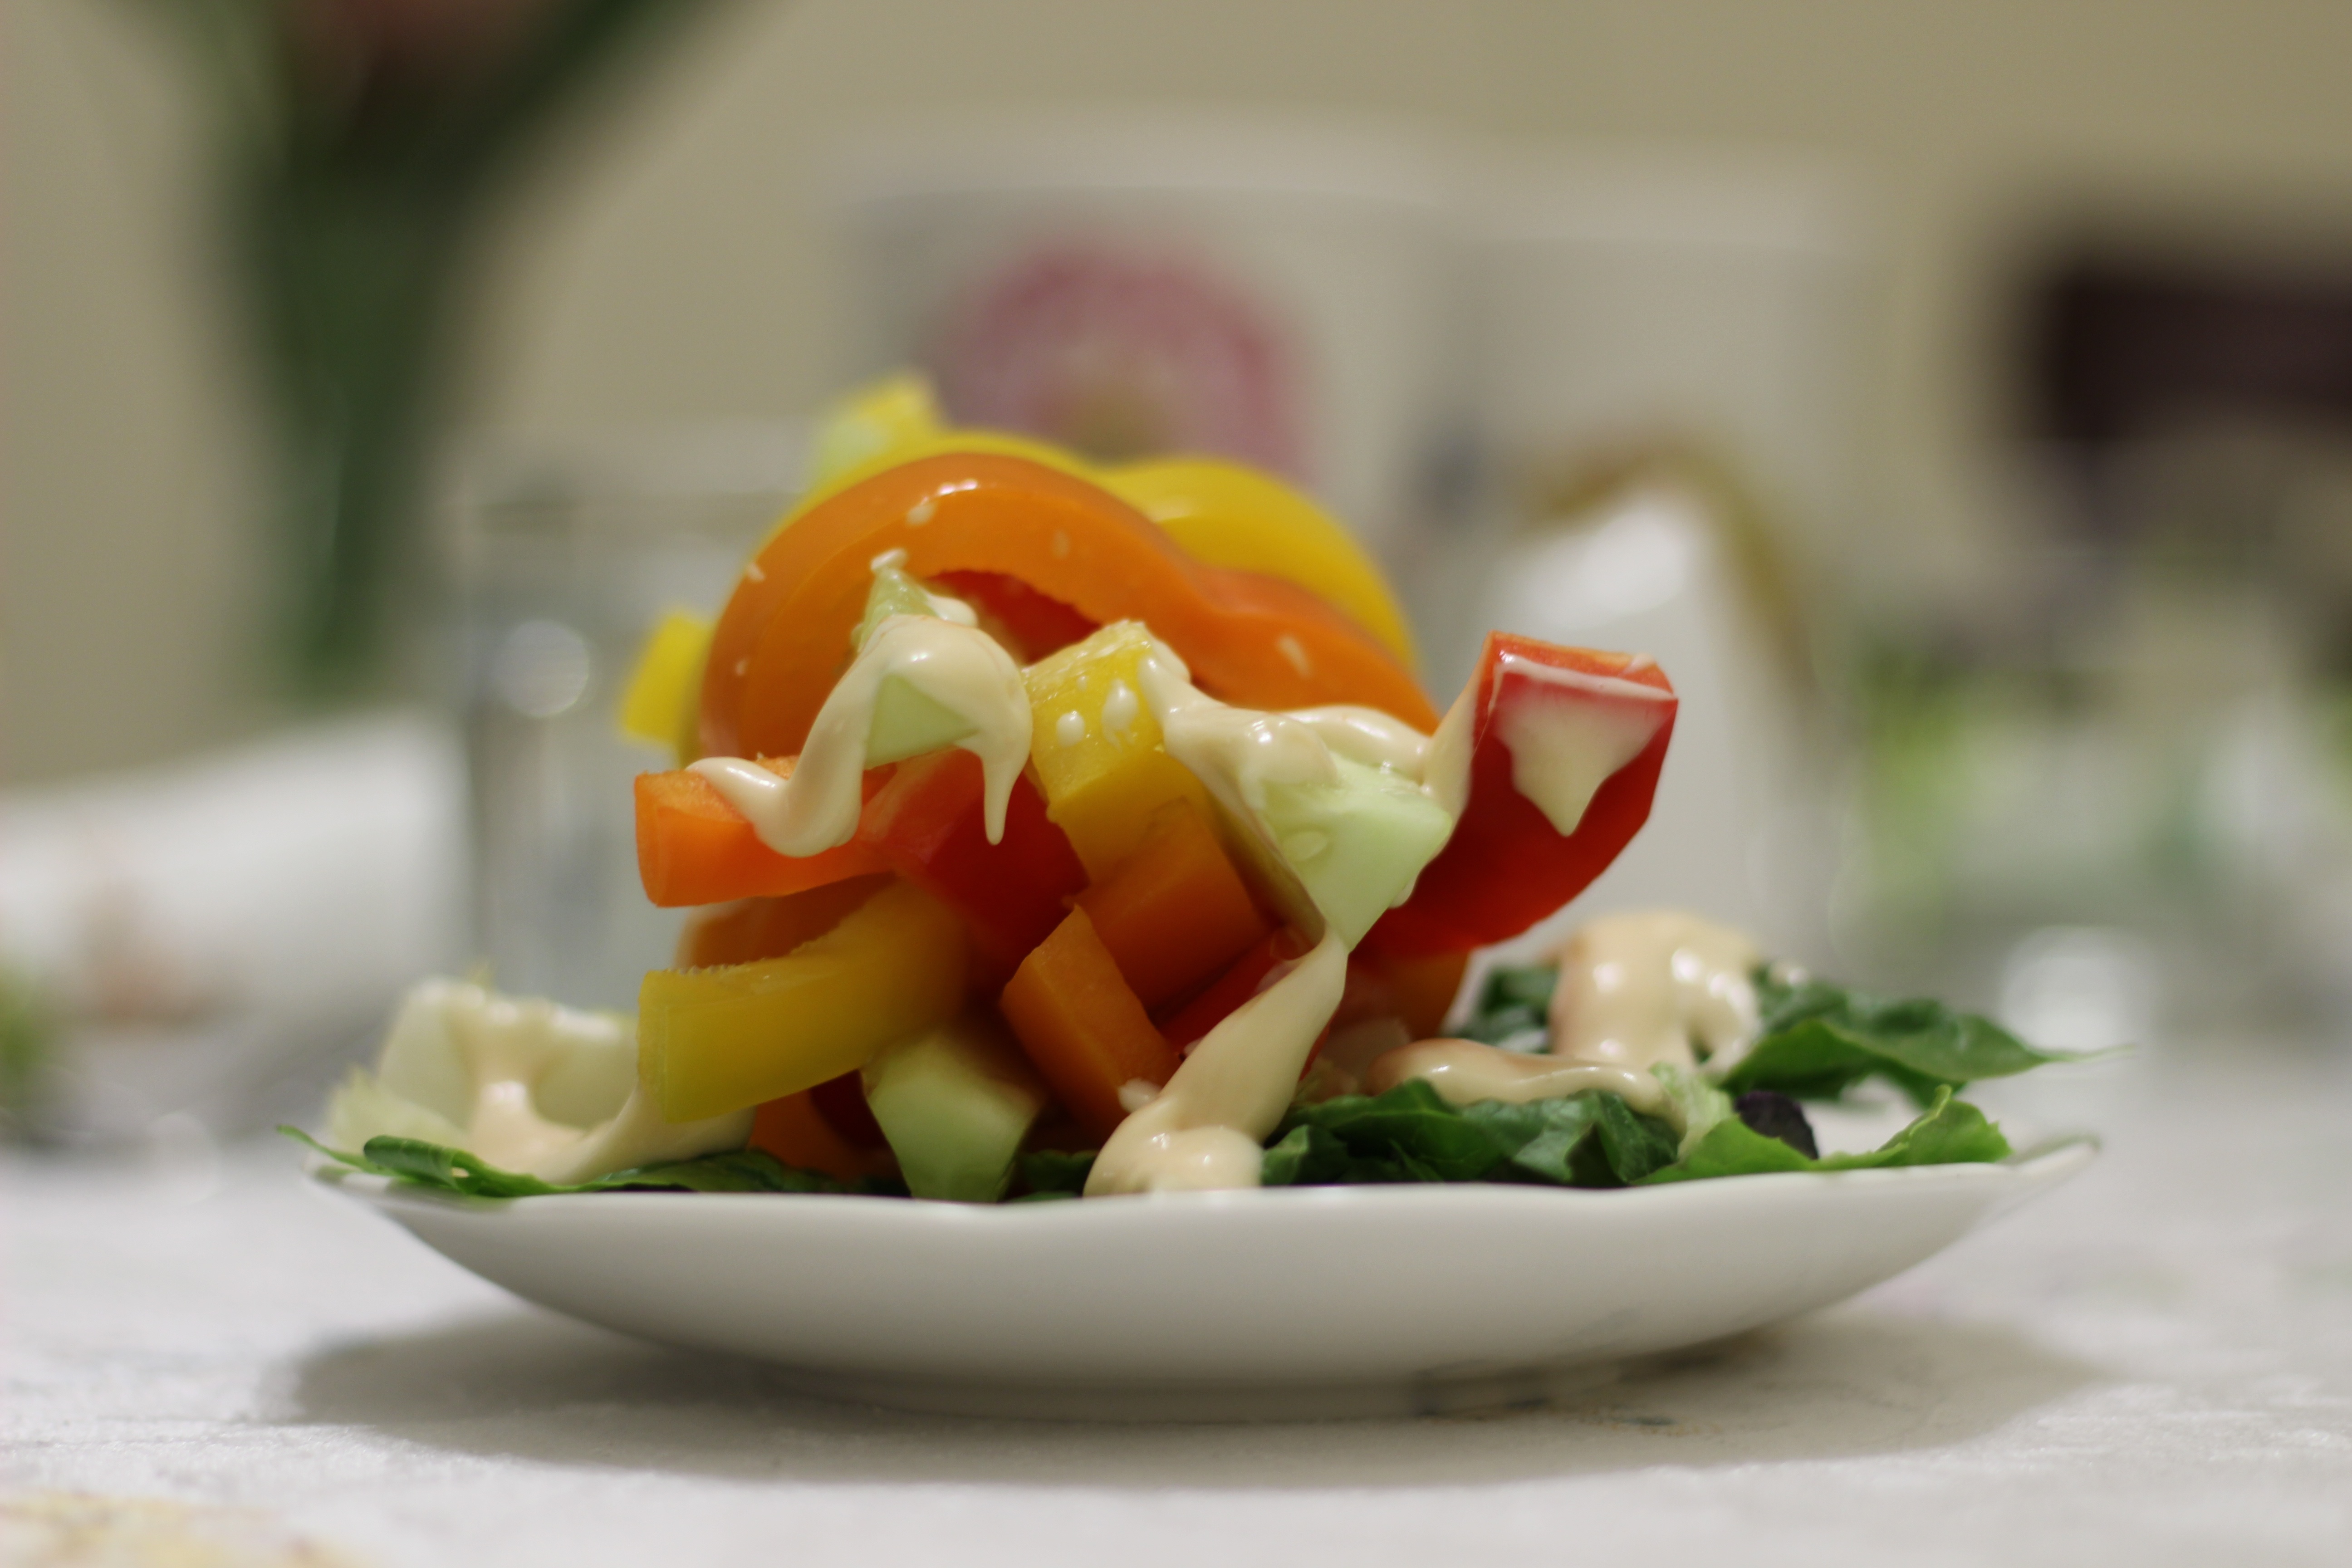
plant, fruit, dish, meal, food, salad, produce, vegetable, breakfast, cuisine, flowering plant, land plant